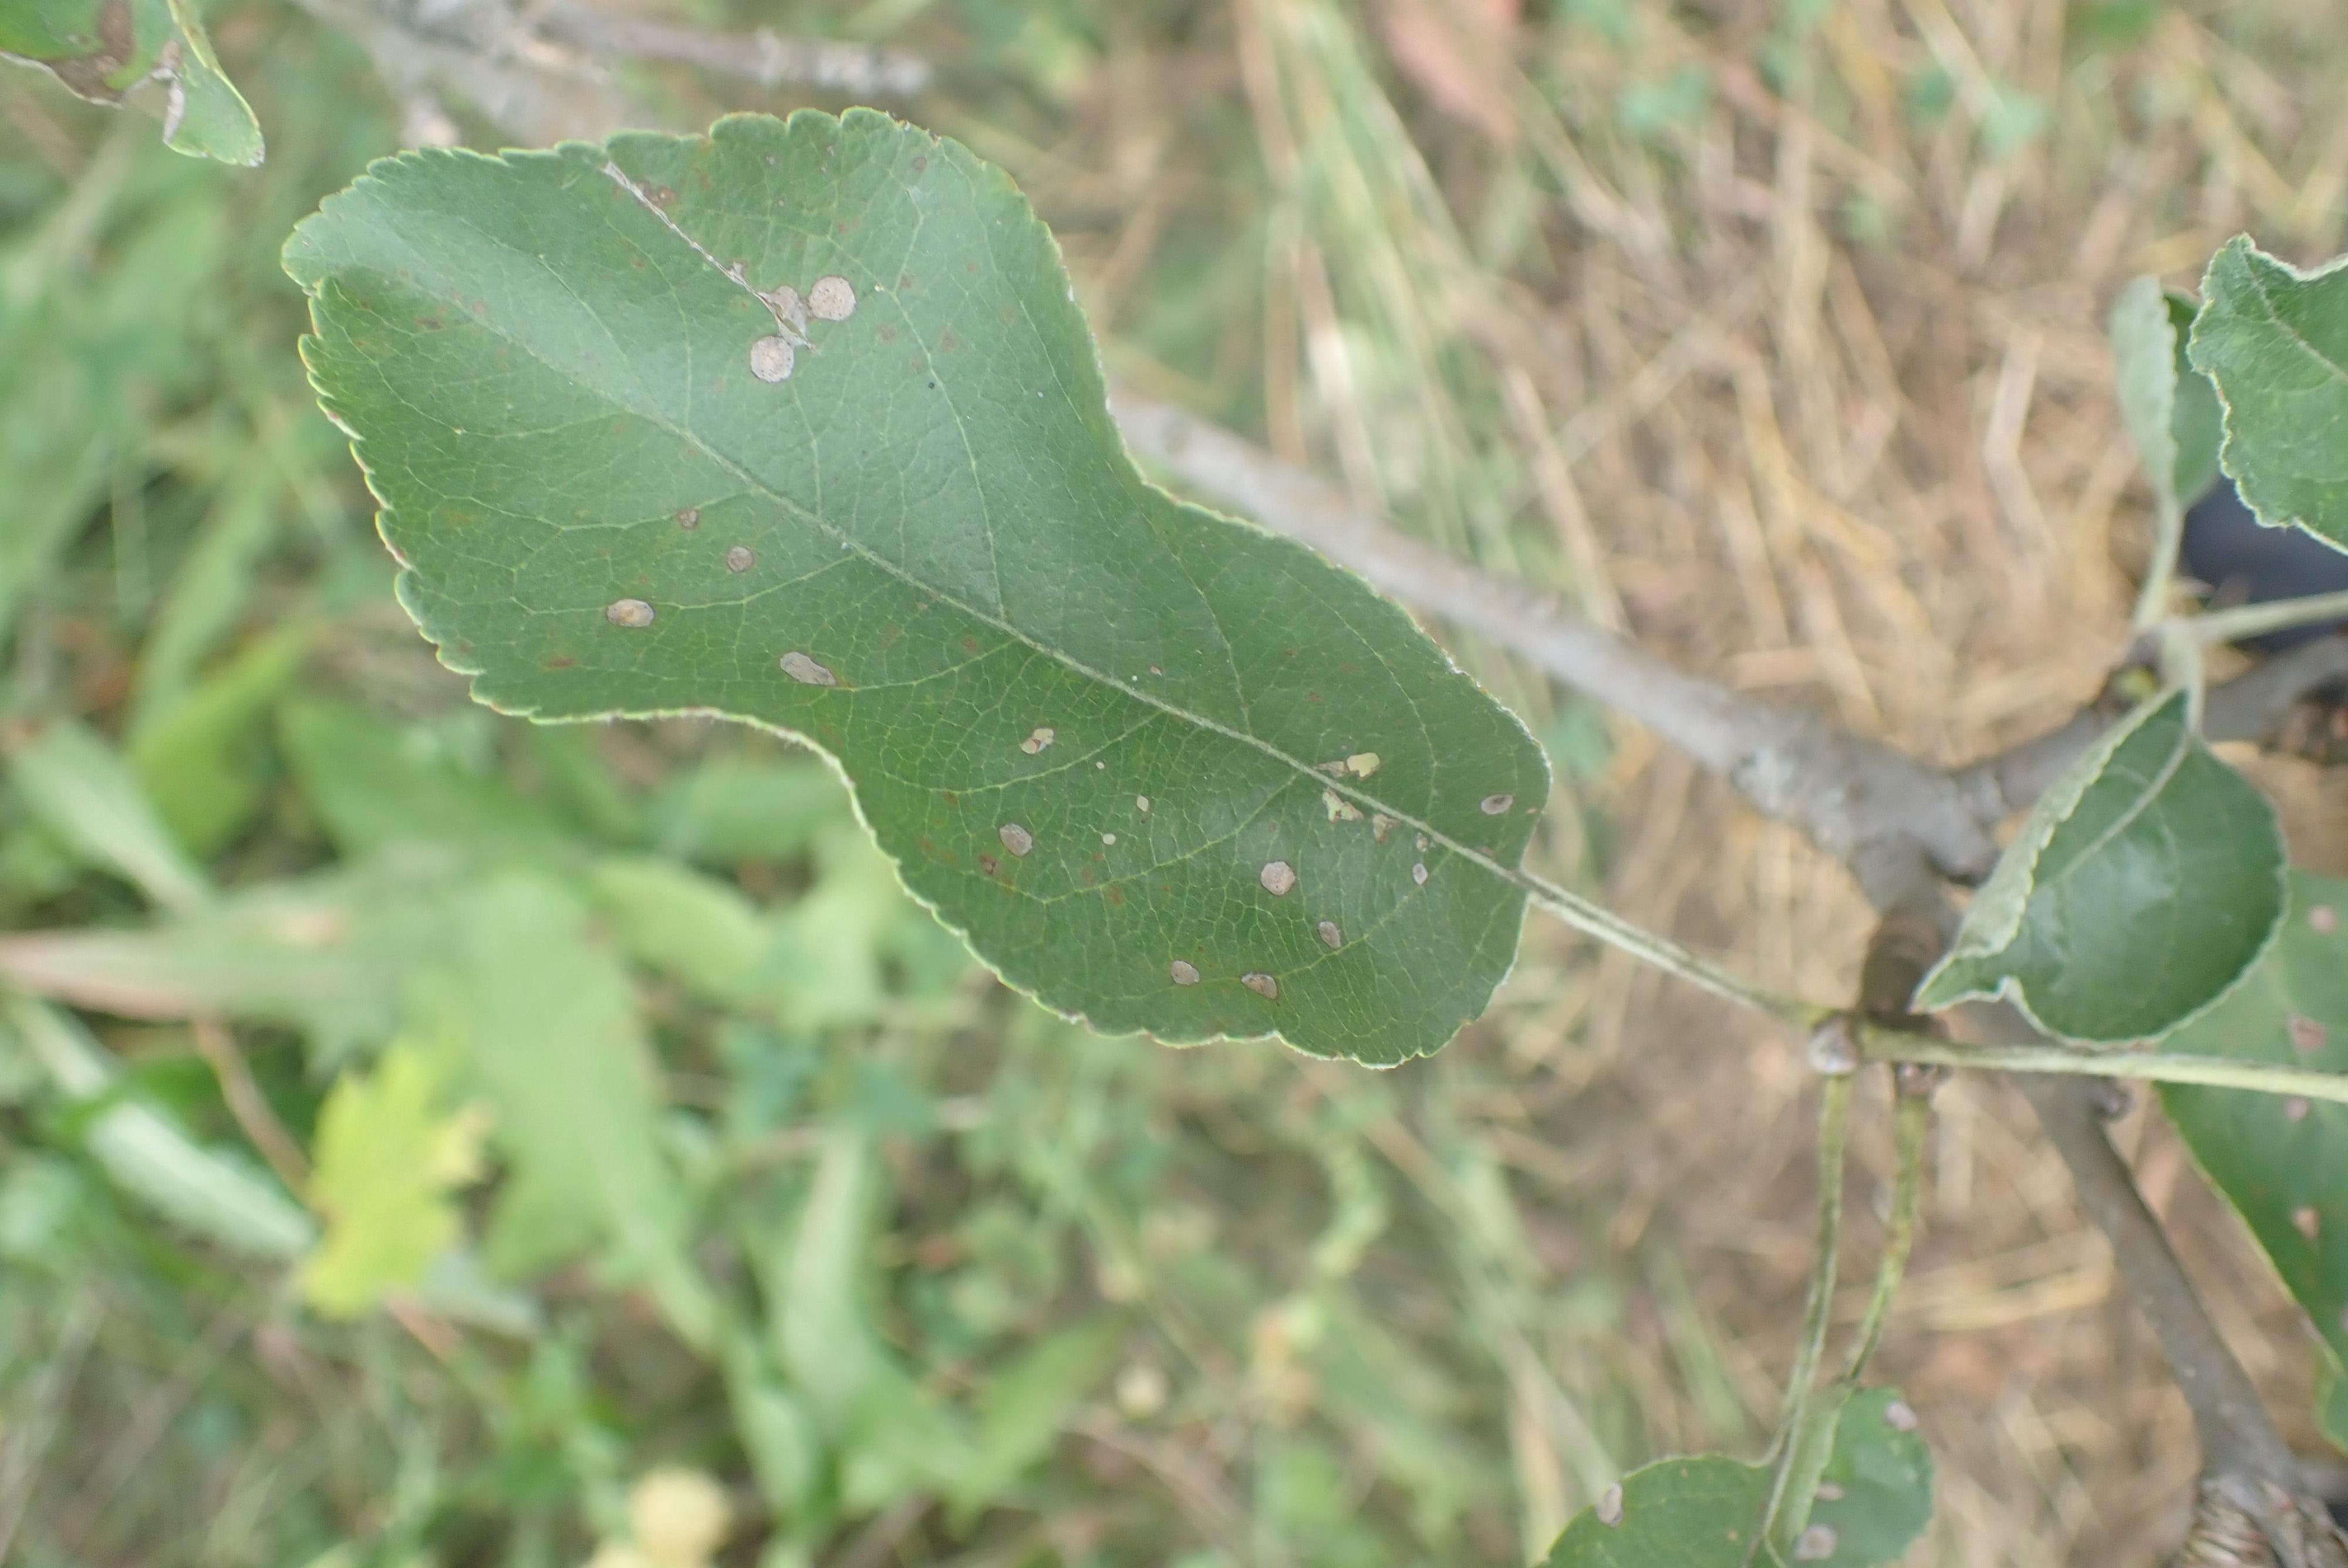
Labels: frog_eye_leaf_spot, complex